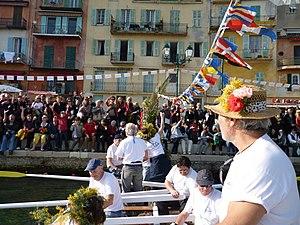
""Combat naval fleuri"". Il a lieu chaque année en février dans le port de la Santé de Villefranche-sur-Mer (près de Nice). Les pointus de l'ABPV et la yole, décorés de fleurs, lancent des bouquets aux spectateurs massés sur les quais."
Le Combat Naval Fleuri de Villefranche-sur-Mer, près de Nice, est une manifestation nautique qui se déroule chaque année un lundi de février depuis plus de 110 ans. L'accès est gratuit.